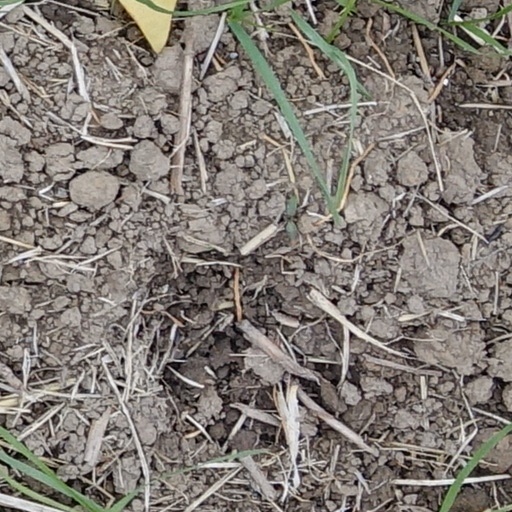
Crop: wheat